Theo Schetters

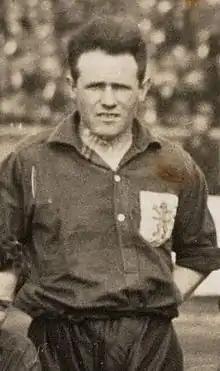

Theo Schetters (21 April 1896 – 7 December 1973) was a Dutch footballer. He played in one match for the Netherlands national football team in 1927.